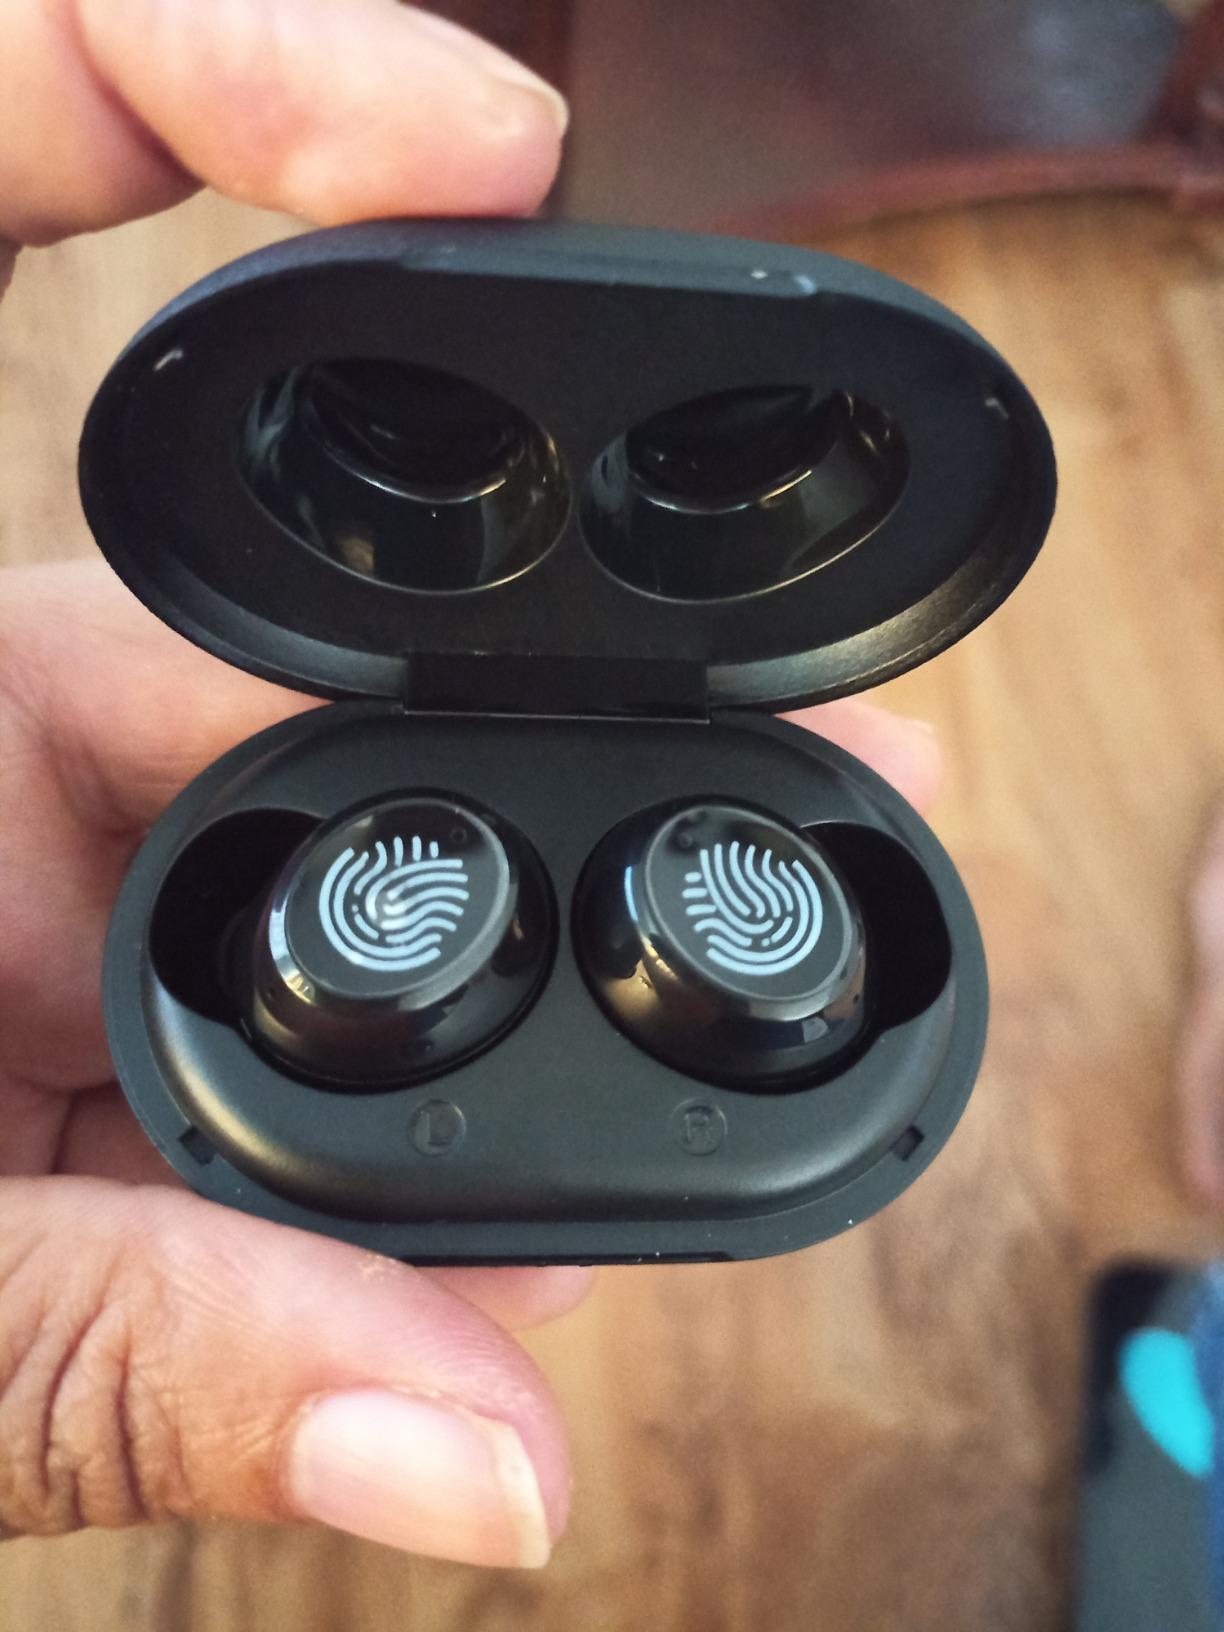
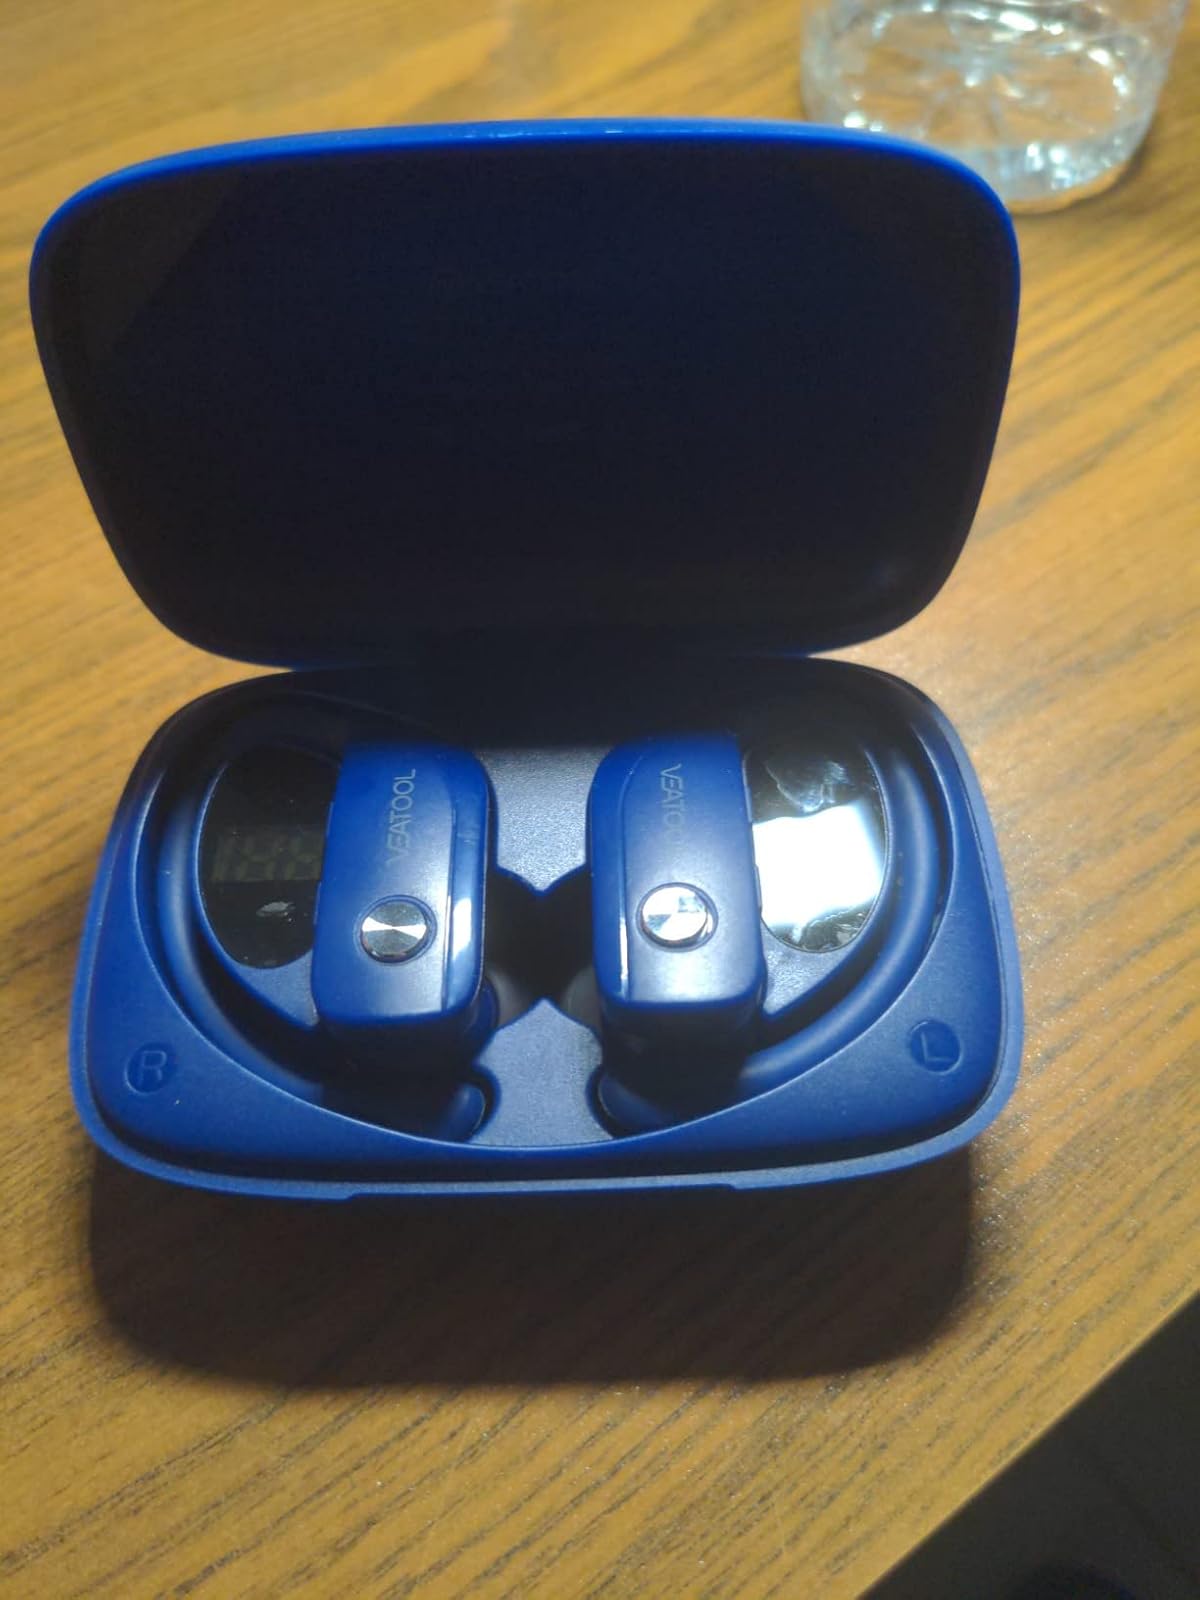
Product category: earbuds
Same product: no